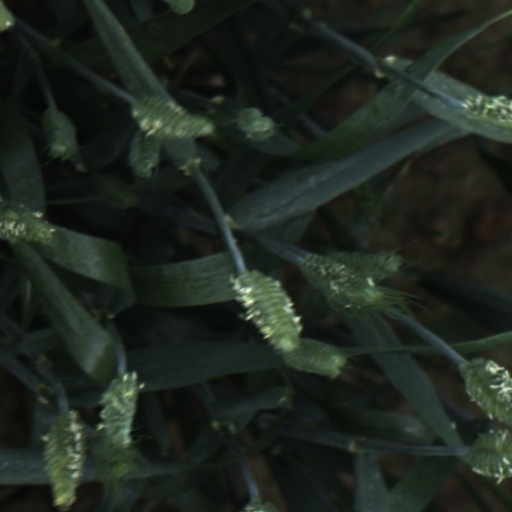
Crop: wheat